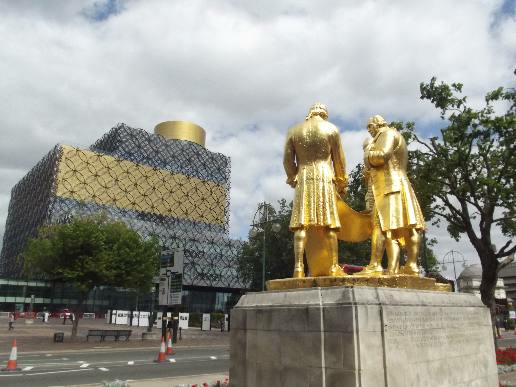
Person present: Yes